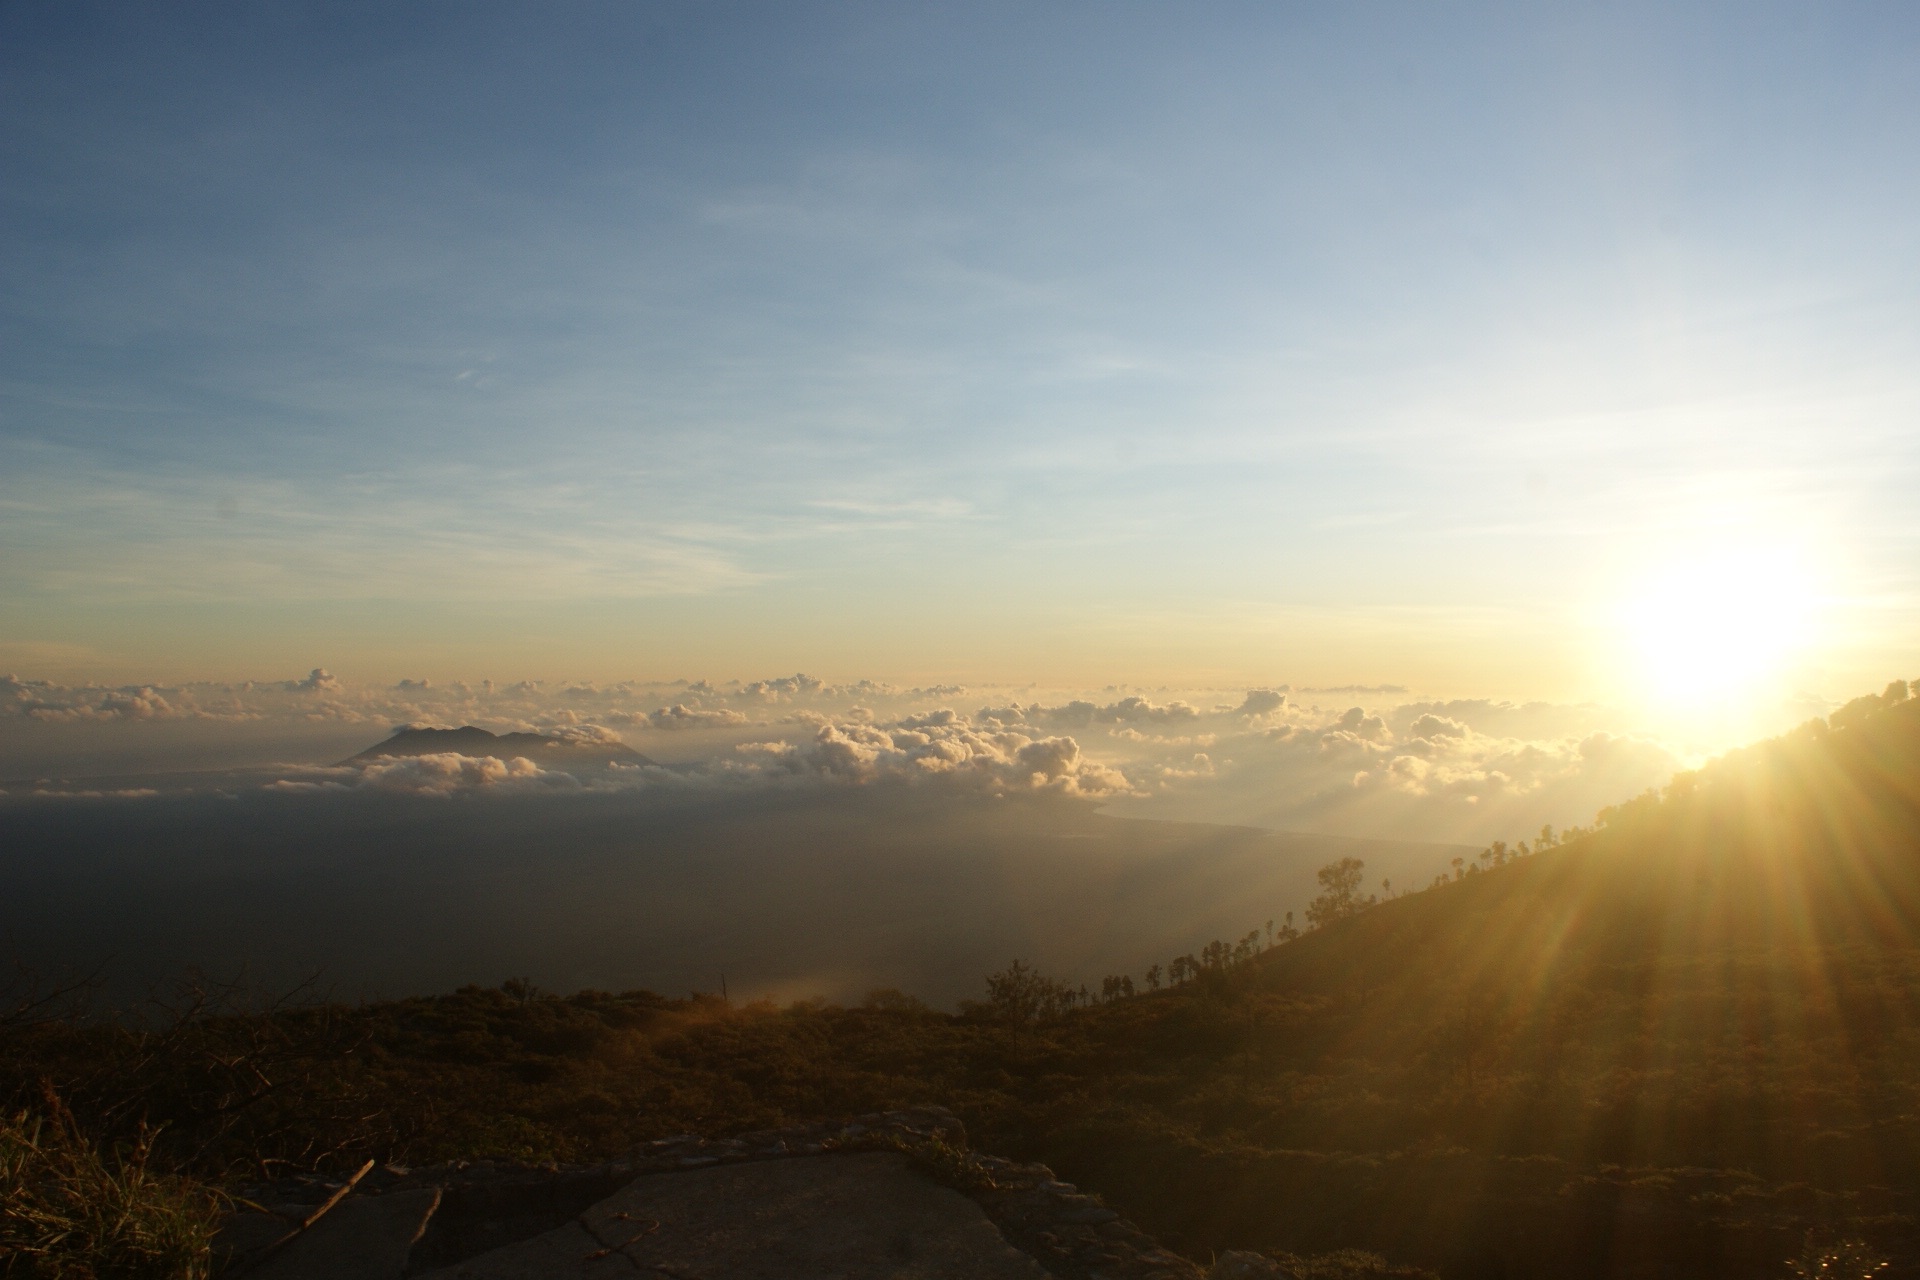
horizon, mountain, cloud, sky, sun, fog, sunrise, sunset, mist, sunlight, morning, hill, dawn, mountain range, dusk, evening, haze, plain, plateau, atmospheric phenomenon, atmosphere of earth, mountainous landforms